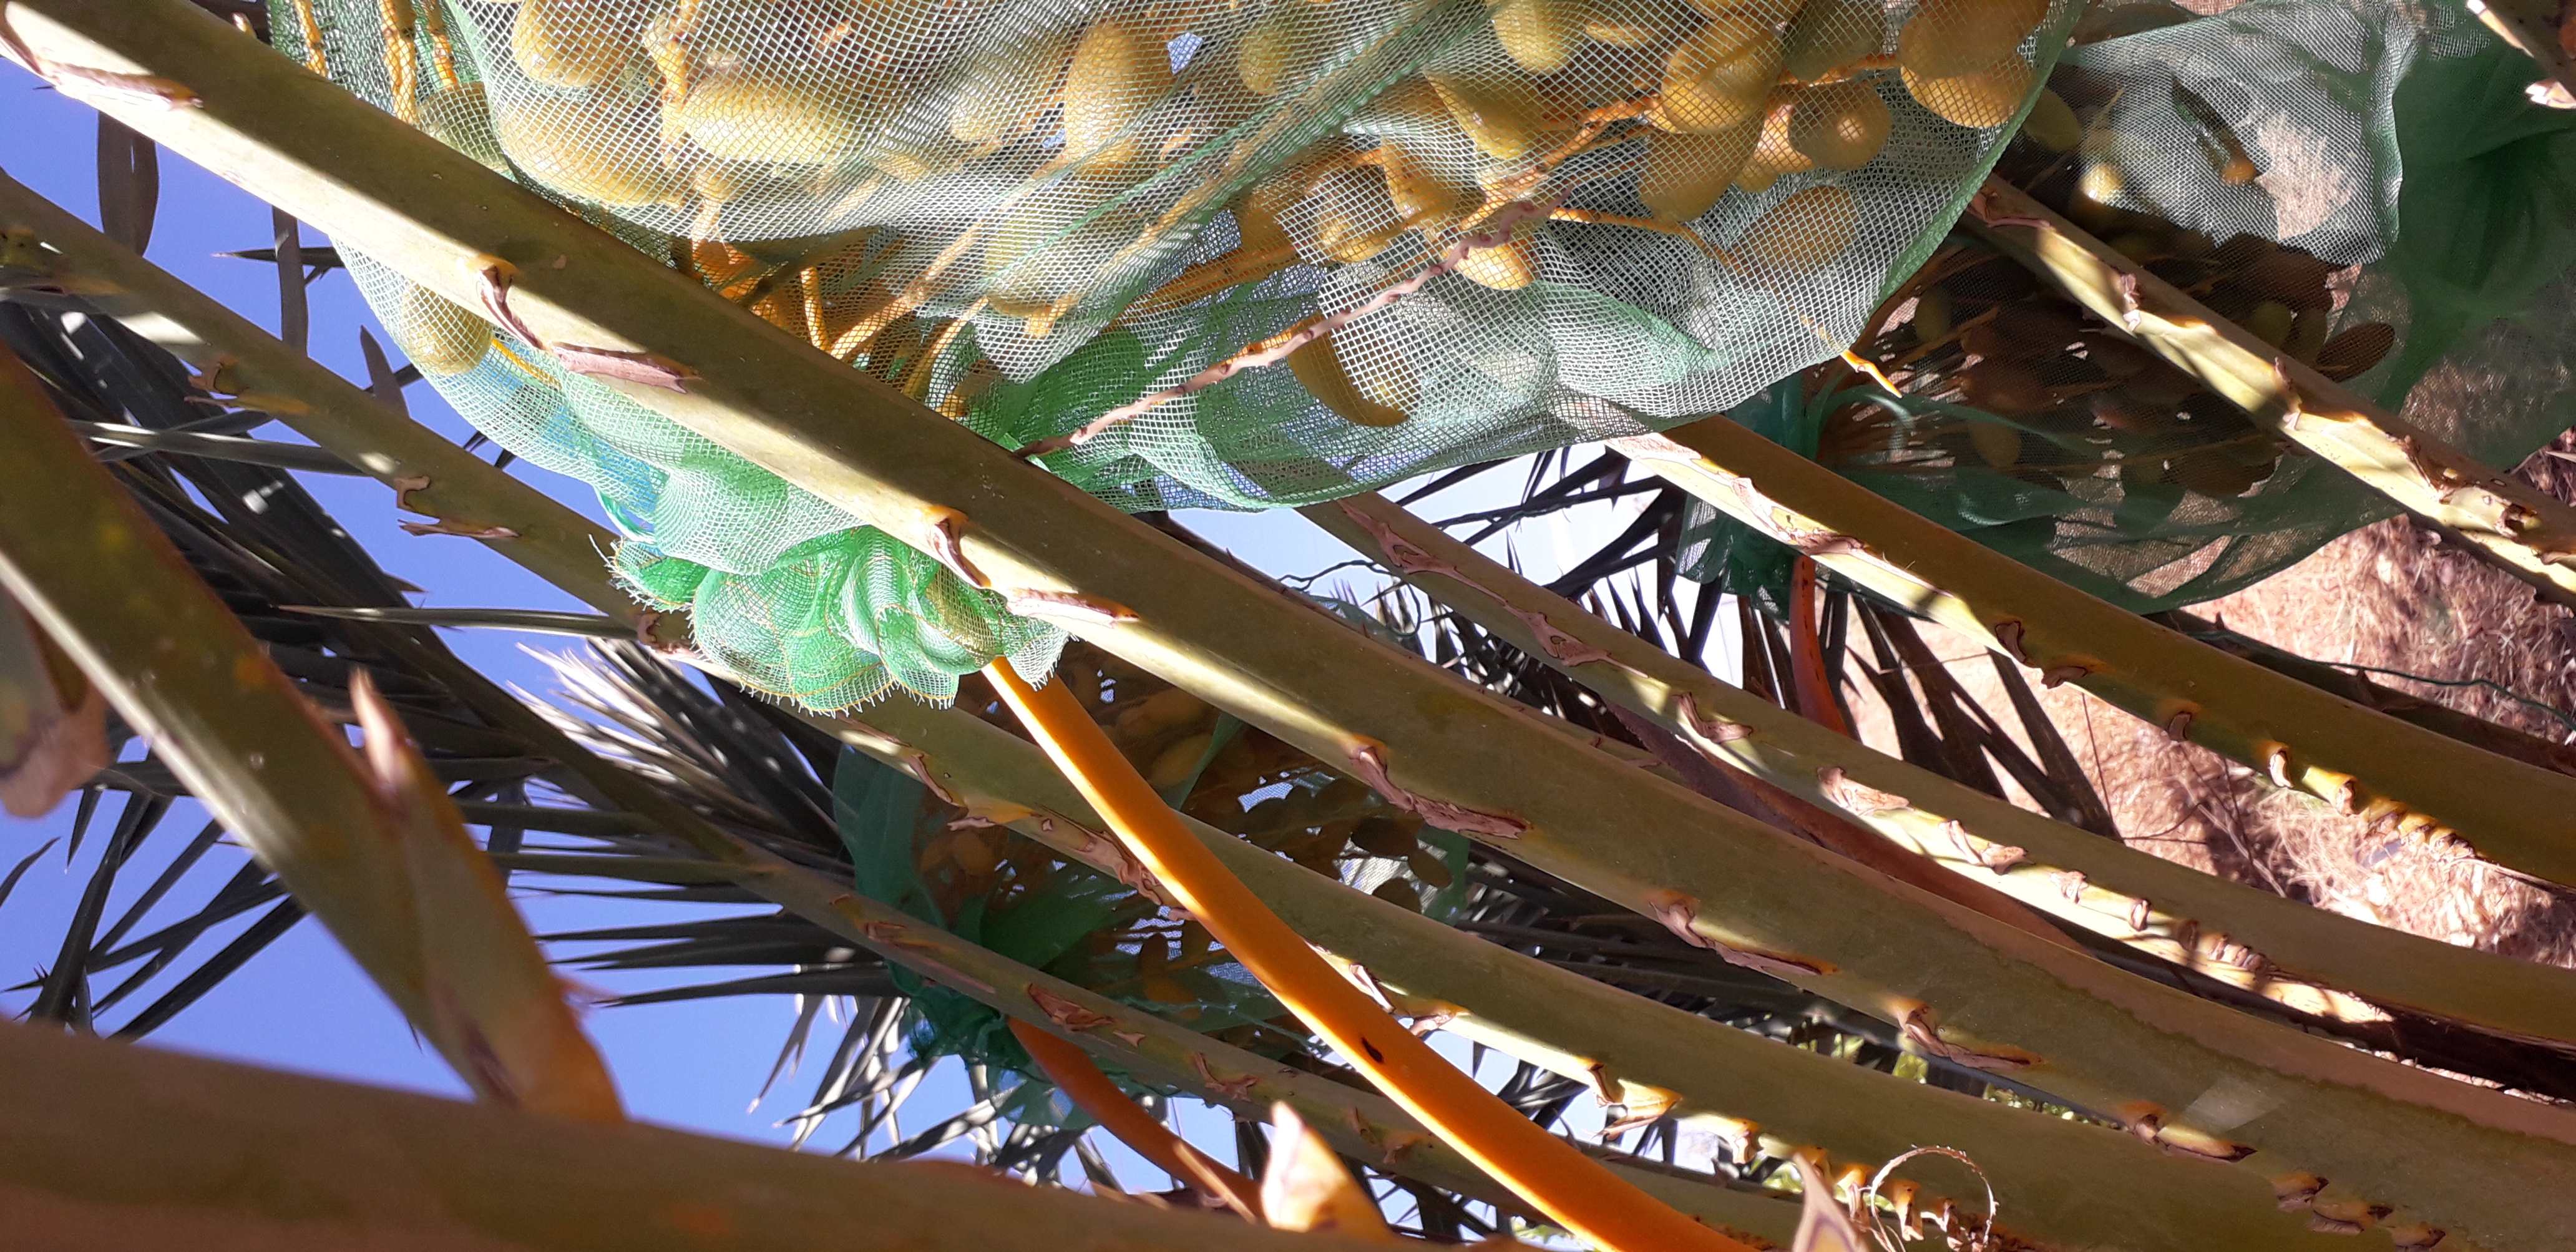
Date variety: kholt